Doreen Hume

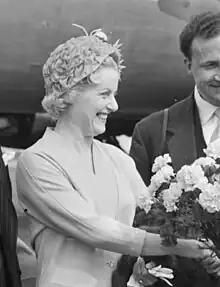
Doreen Hume

Doreen Hume (July 14, 1926 – July 2, 2022) was a Canadian soprano soloist who performed in North America and Europe from the 1940s through to the 1970s.